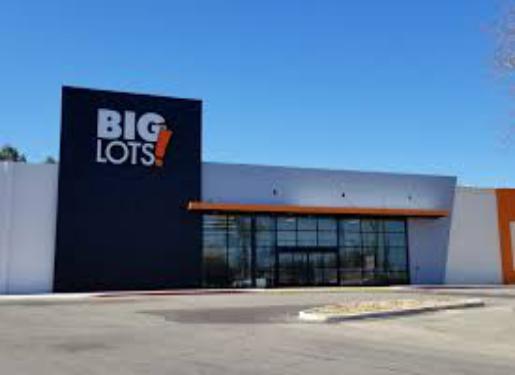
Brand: Big Lots
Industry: Necessities